Tretten Bridge

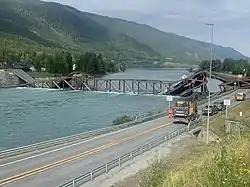
Tretten Bridge on the day of the collapse.

On the morning of 15 August 2022, Tretten bridge collapsed and fell into the river and onto the E6 road. A passenger car and a lorry with a trailer loaded with lime were on the bridge when it collapsed. The truck had a total weight of (the bridge was approved for for each vehicle). The driver of the car got out without assistance, while the driver of the truck remained in the cab for an hour until he was rescued by an ambulance helicopter.